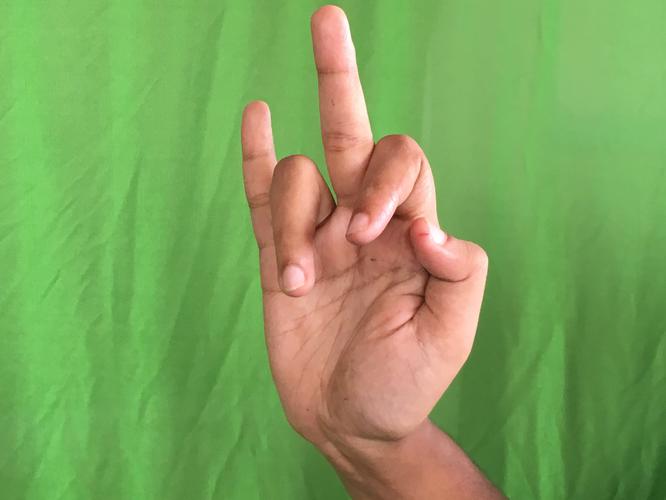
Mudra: Shukatundam
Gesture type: single_hand